Nesting instinct

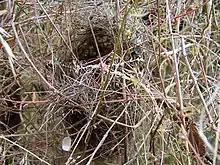
Bird's nest in grass

Nesting behavior is an instinct in animals during reproduction where they prepare a place with optimal conditions to nurture their offspring. The nesting place provides protection against predators and competitors that mean to exploit or kill offspring. It also provides protection against the physical environment.